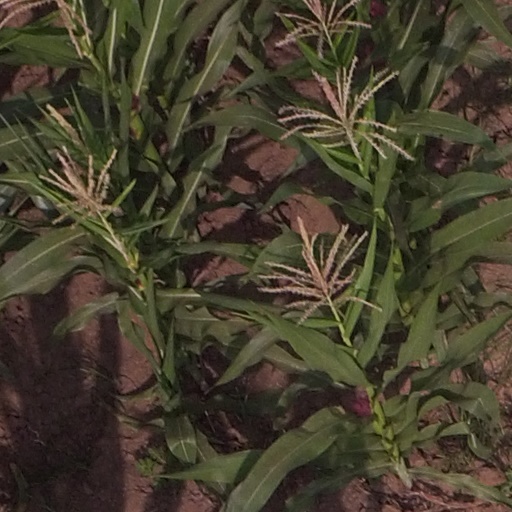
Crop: maize; corn